IB71

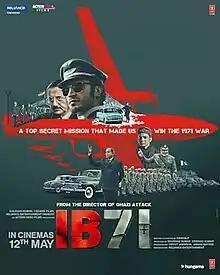
Threatical release poster

IB71 is a 2023 Indian Hindi-language spy thriller film based on the 1971 Indian Airlines hijacking, written and directed by Sankalp Reddy. It stars Vidyut Jammwal, Vishal Jethwa and Faizan Khan, alongside Anupam Kher, Ashwath Bhatt, Danny Sura and Suvrat Joshi. "IB71" is Jammwal's first film as a producer and was released on 12 May 2023 to mixed reviews from critics.